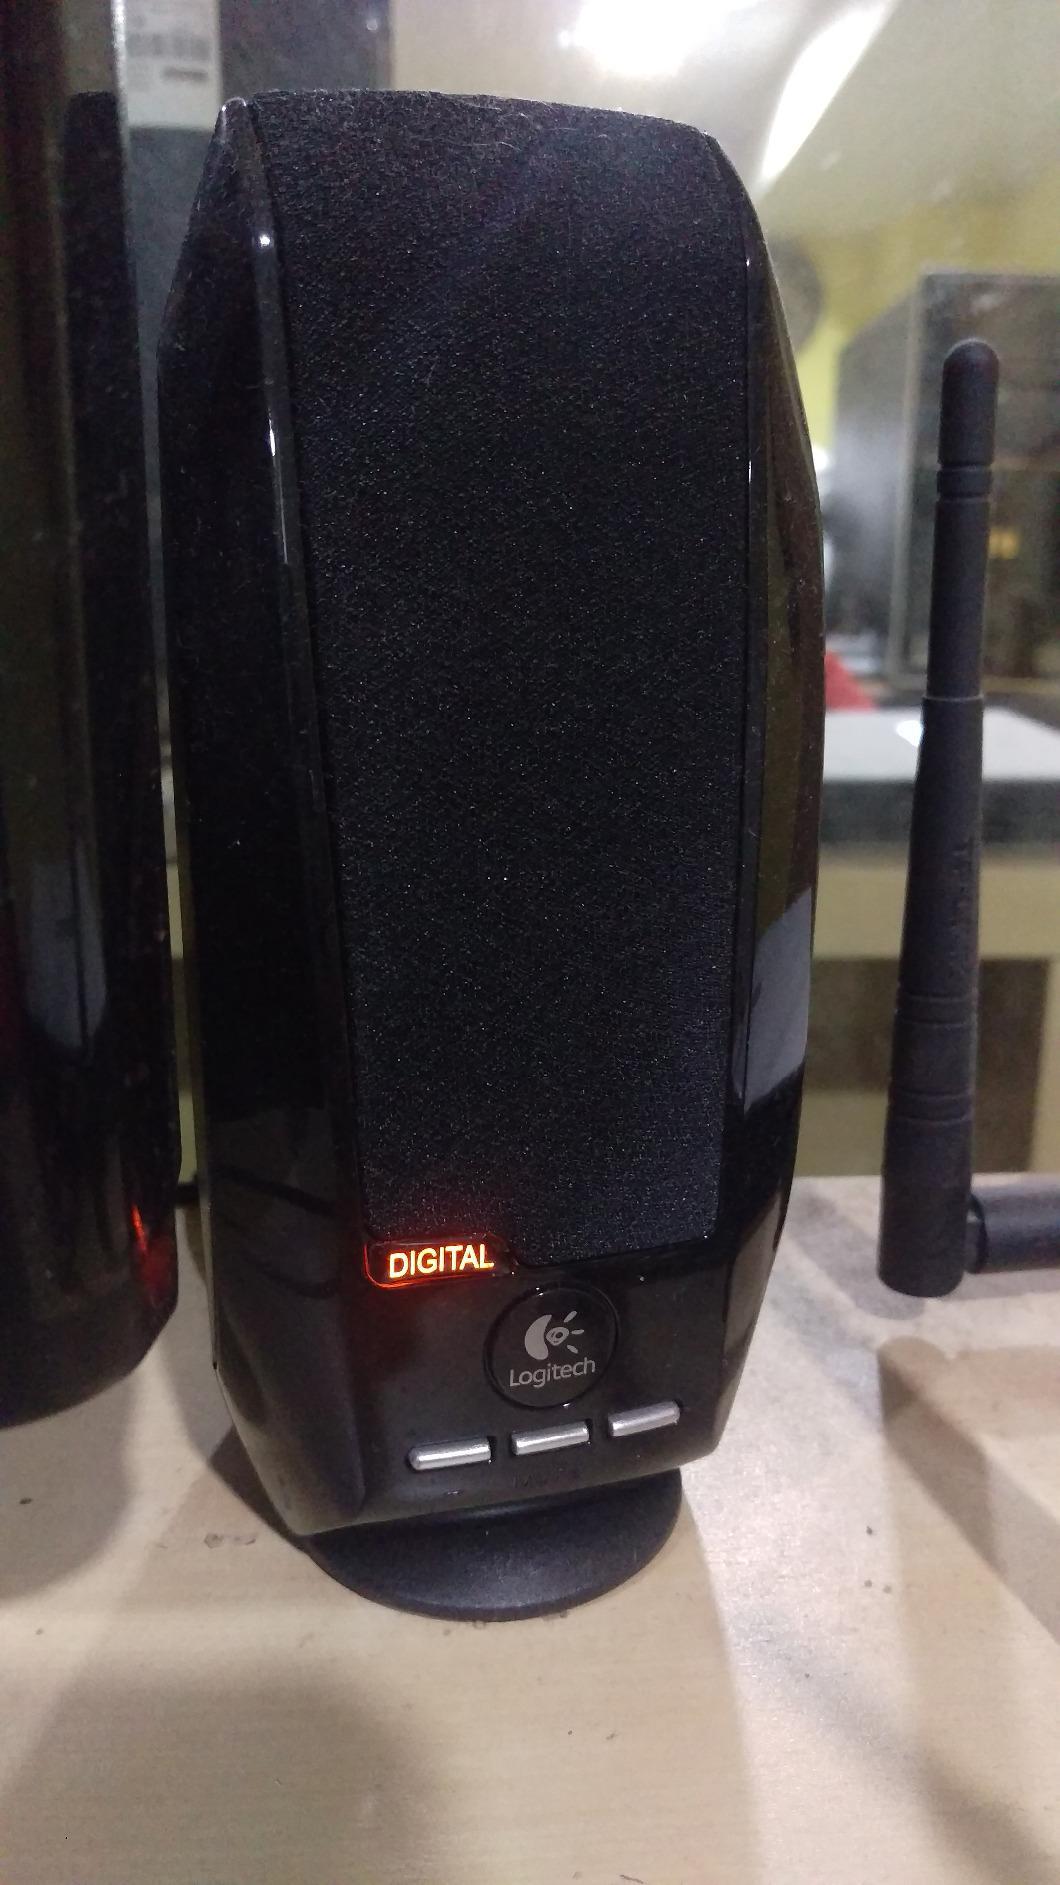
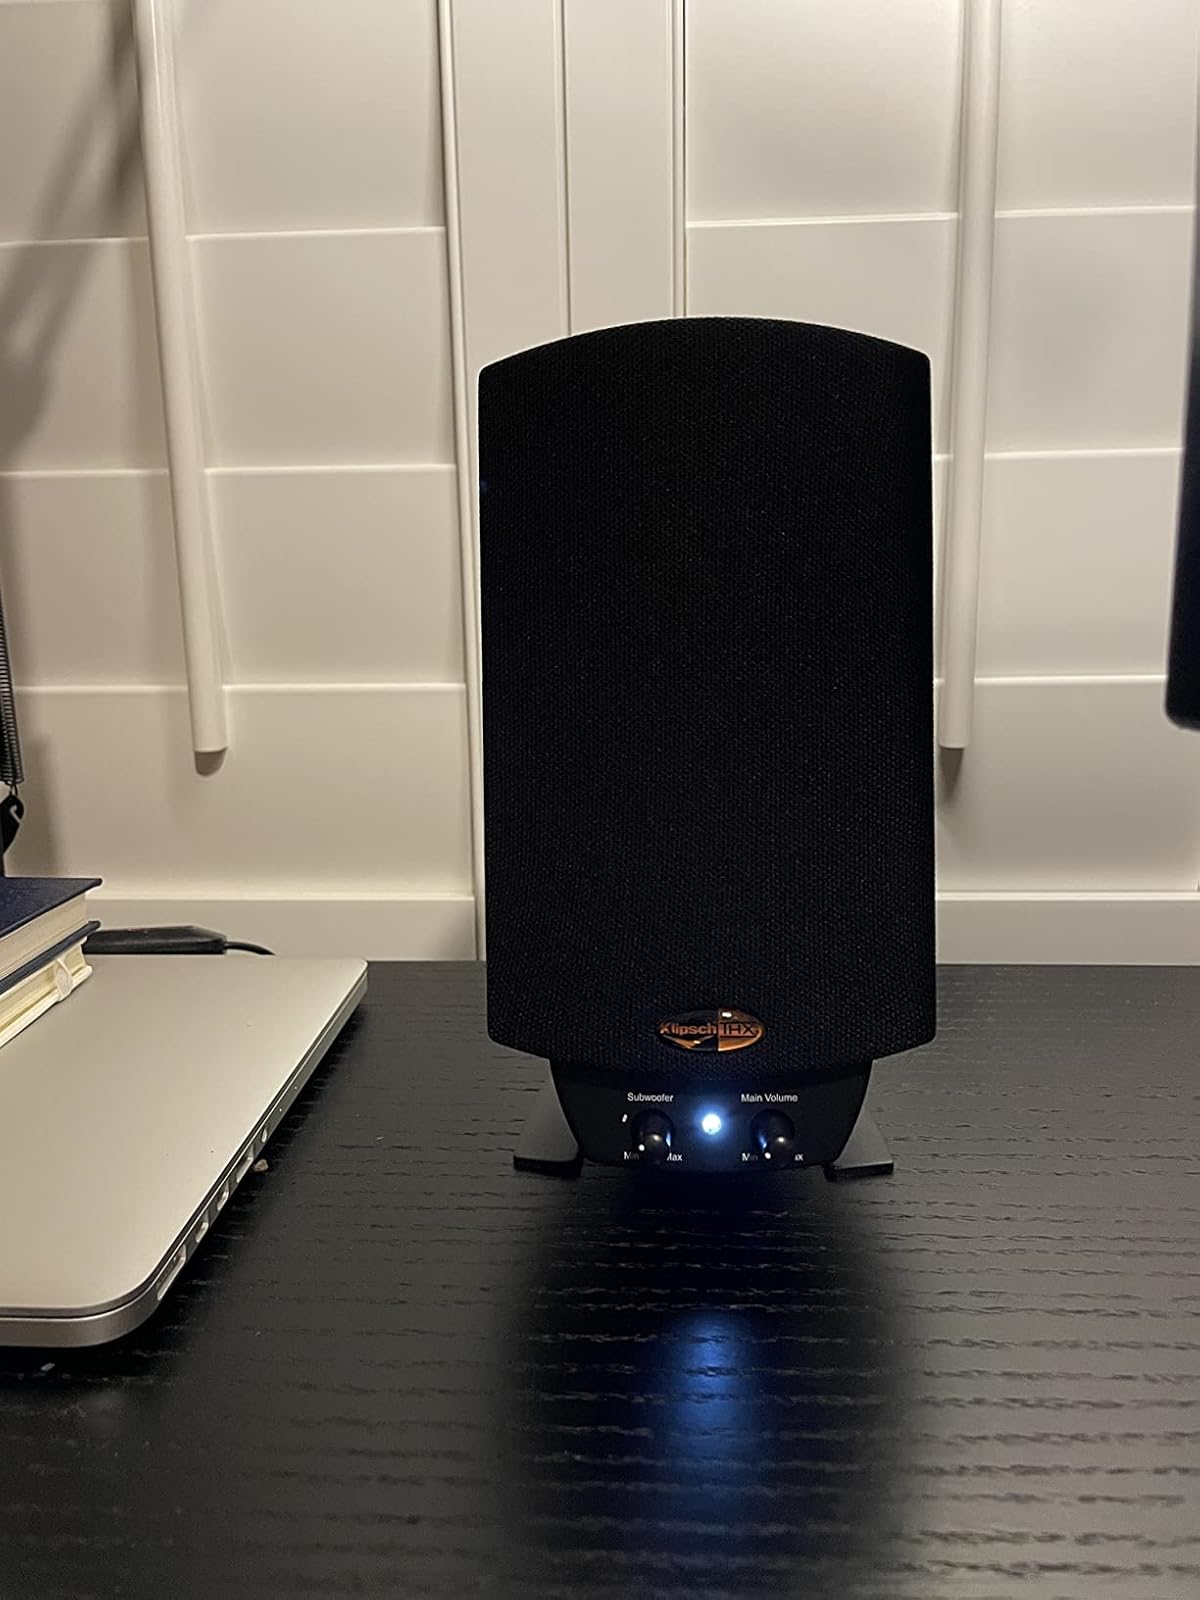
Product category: speaker
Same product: no